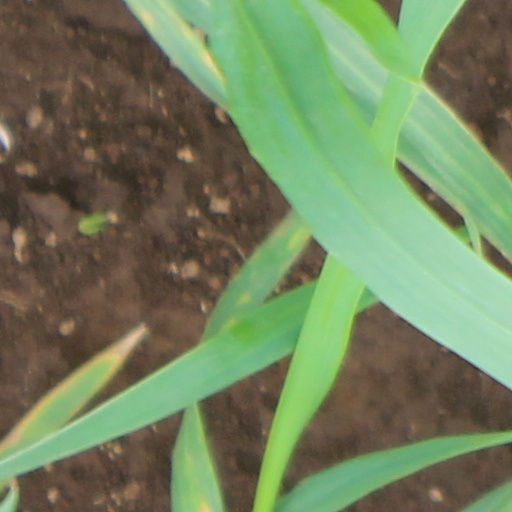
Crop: wheat